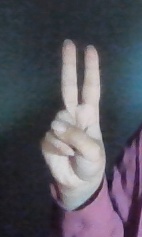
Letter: taa